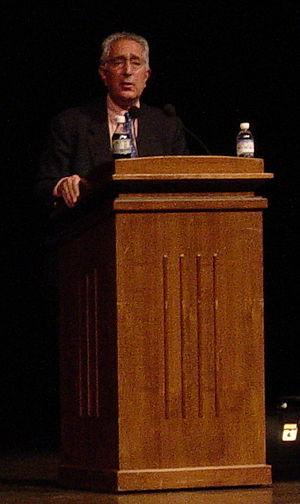
Ben Stein est un acteur, producteur et scénariste américain, né le 25 novembre 1944 à Washington DC.